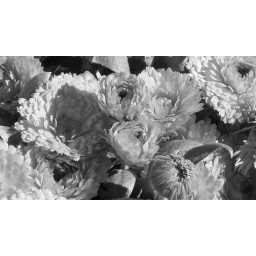
dahlias in black and white